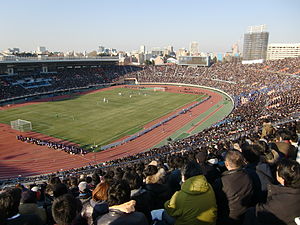
Sommer-OL 1964
Det olympiske stadion i Tokyo
Sommer-OL 1964 blev afholdt i Tokyo, Japan, med sejlsportskonkurrencerne i Osaka, Japan. Det var Asiens første OL og japanerne brugte 3 milliarder dollars på stadion og transport.